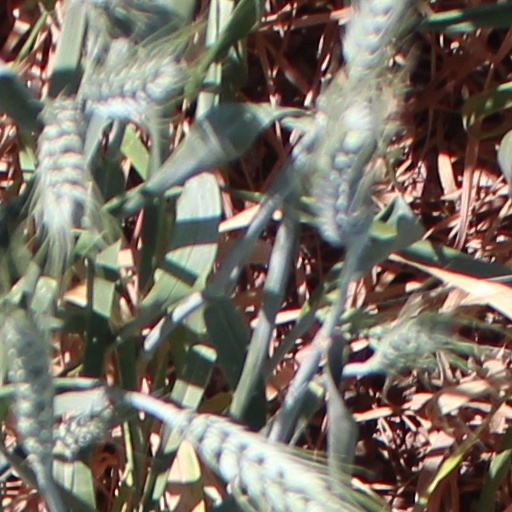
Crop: wheat